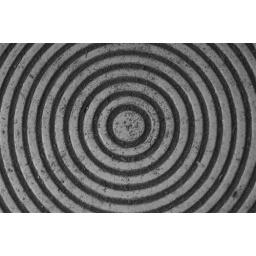
This was taken in the water tower at Volunteer Park.